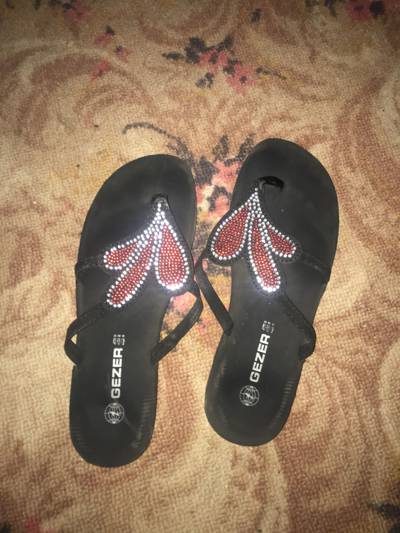
Waste category: shoes